Dominion (2018 film)

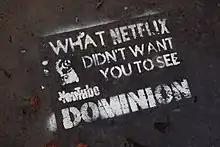
Guerrilla-style marketing for the film

Australian farmers have been critical of the film, seeing it as an "attack on Australian farming". The Australian Meat Industry Council Chief Executive, Patrick Hutchinson, has said, "What the film shows is not representative of the practices of the wider industry", while Fiona Simson, president of the National Farmers' Federation, recognised that there was "room for improvement" by industry to improve animal welfare practices.